Paddy Blanchfield

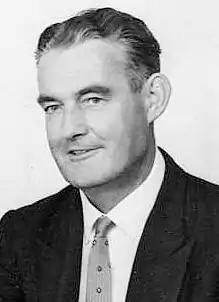

Patrick Blanchfield (18 December 1911 – 20 June 1980) was a Labour Party member of the New Zealand Parliament for Westland and the West Coast.